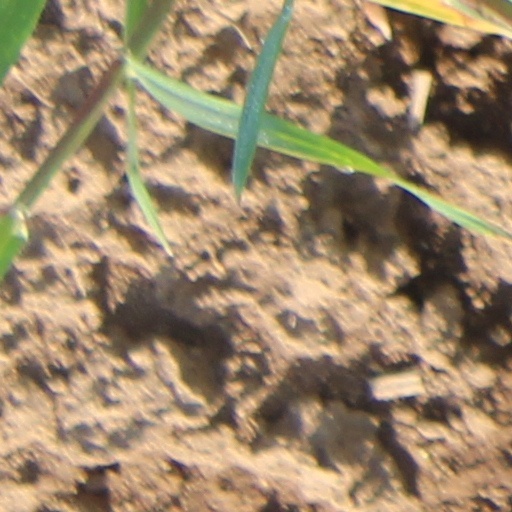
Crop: wheat